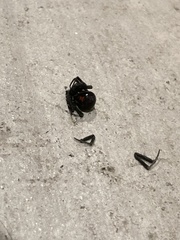
Species: Lactrodectus_hesperus